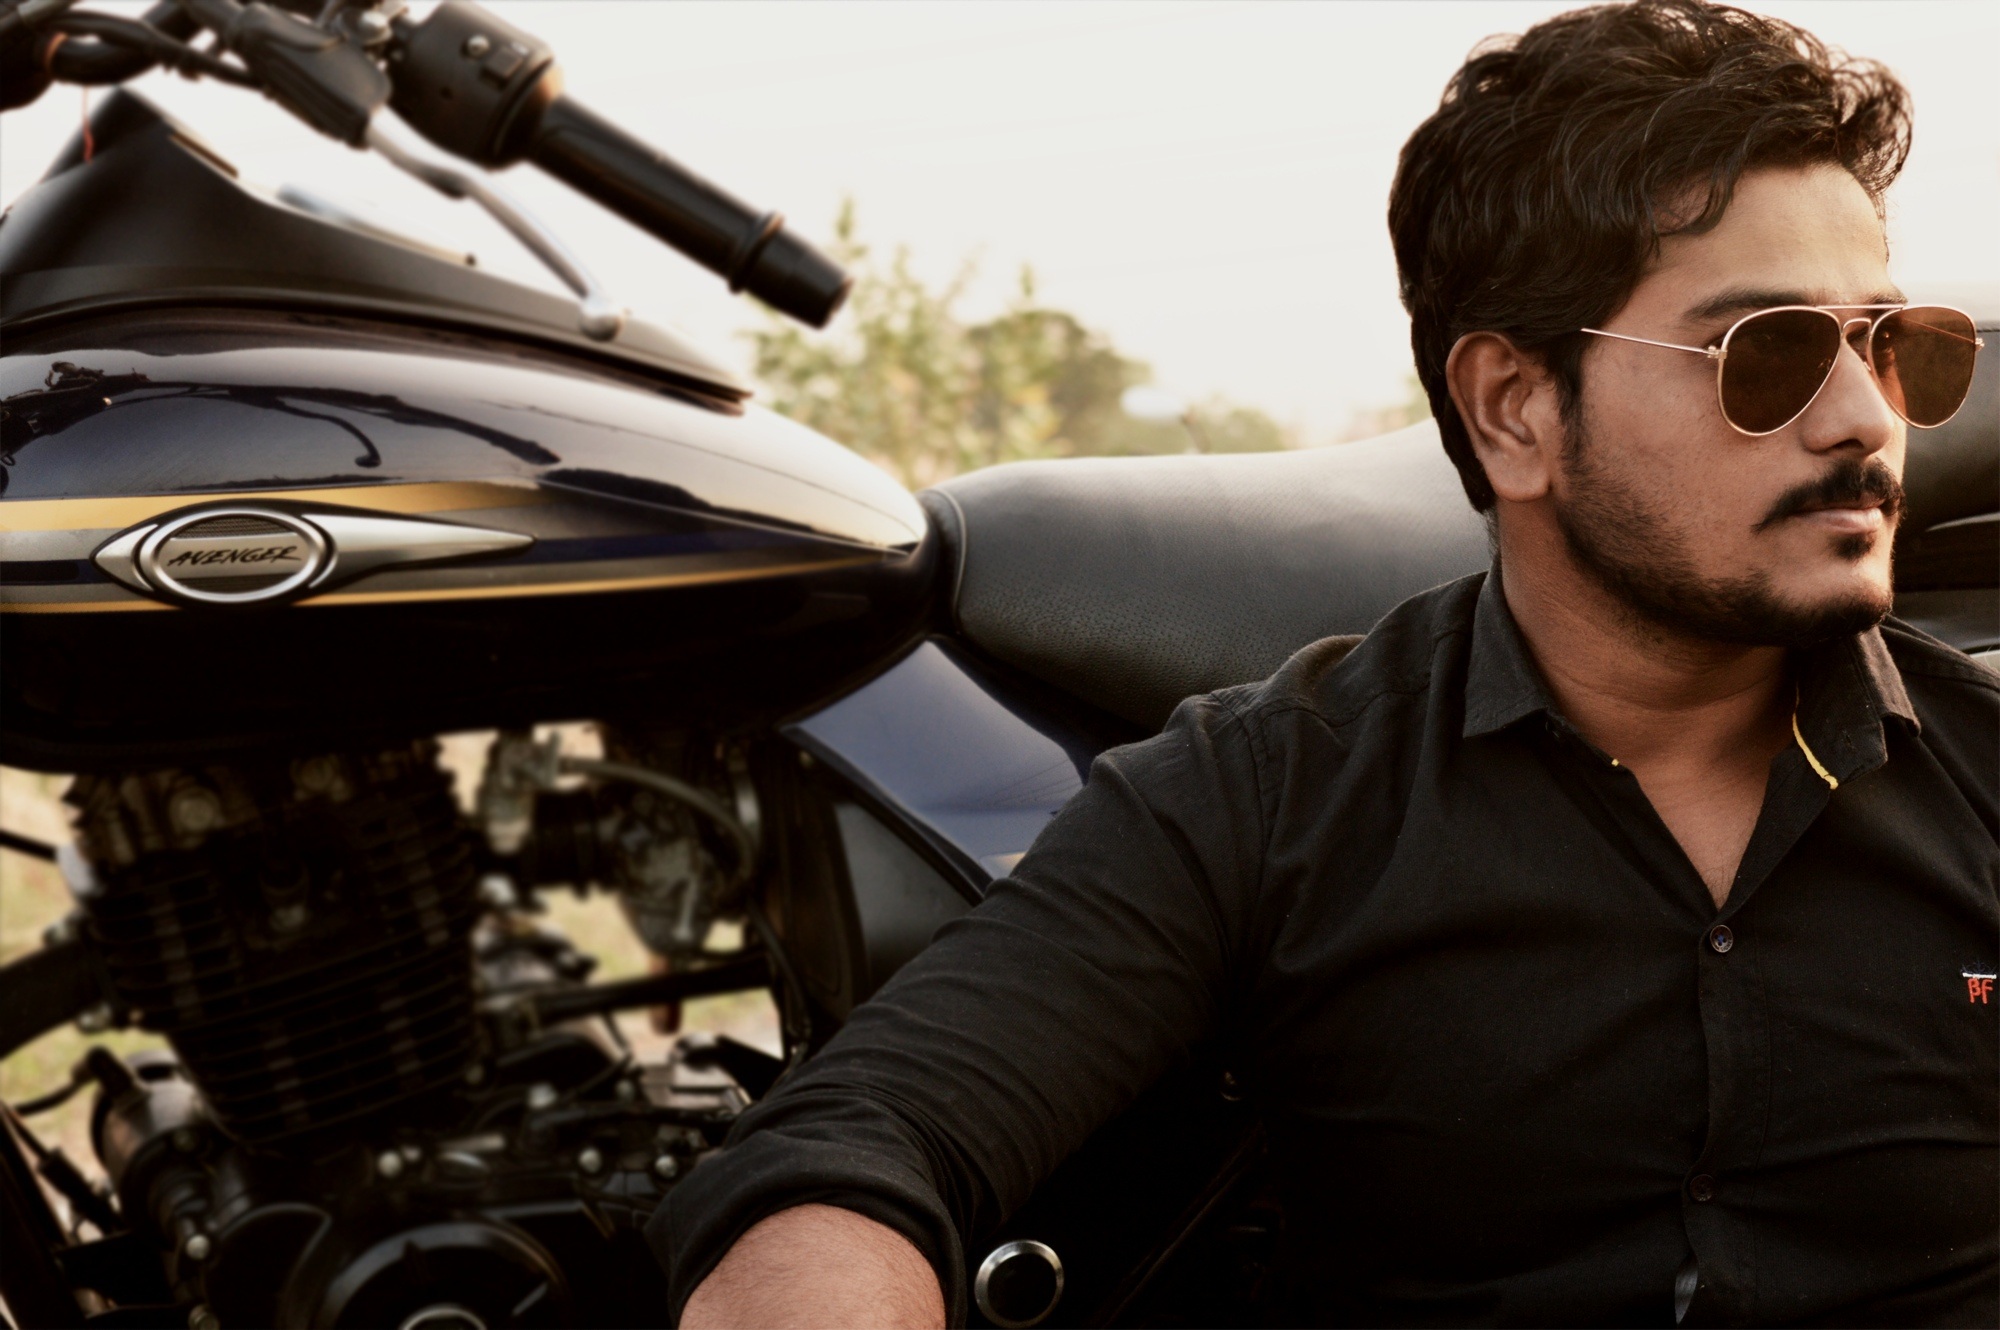
man, person, driving, male, young, vehicle, motorcycle, dude, glasses, style, indian, vision care